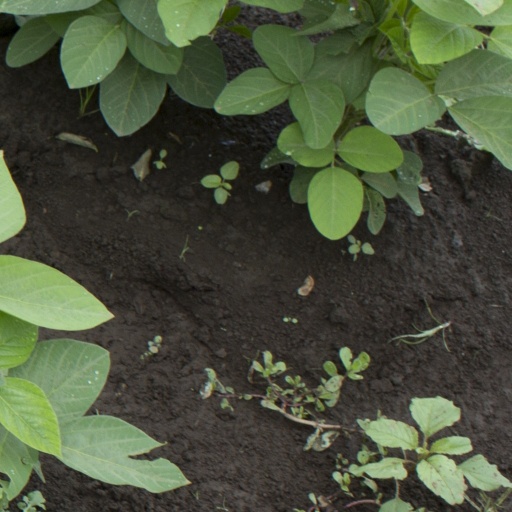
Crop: soybean